Scandals in art

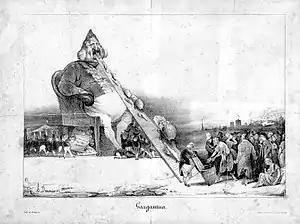
A lithograph of Daumier's "Gargantua", 1831

In 1831, the lithograph "Gargantua" by Honoré Daumier in the satirical periodical "La Caricature", depicting Louis Philippe I as Gargantua, with scatological implications, resulted in six months of imprisonment for the artist.